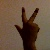
The image shows a hand gesture representing the number 3 in Indian Sign Language.